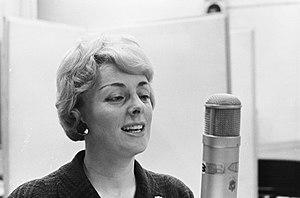
Anna Maria Palmen, mieux connue sous le nom Annie Palmen, née le 19 août 1926 à IJmuiden et morte le 15 janvier 2000 à Beverwijk, est une chanteuse néerlandaise.